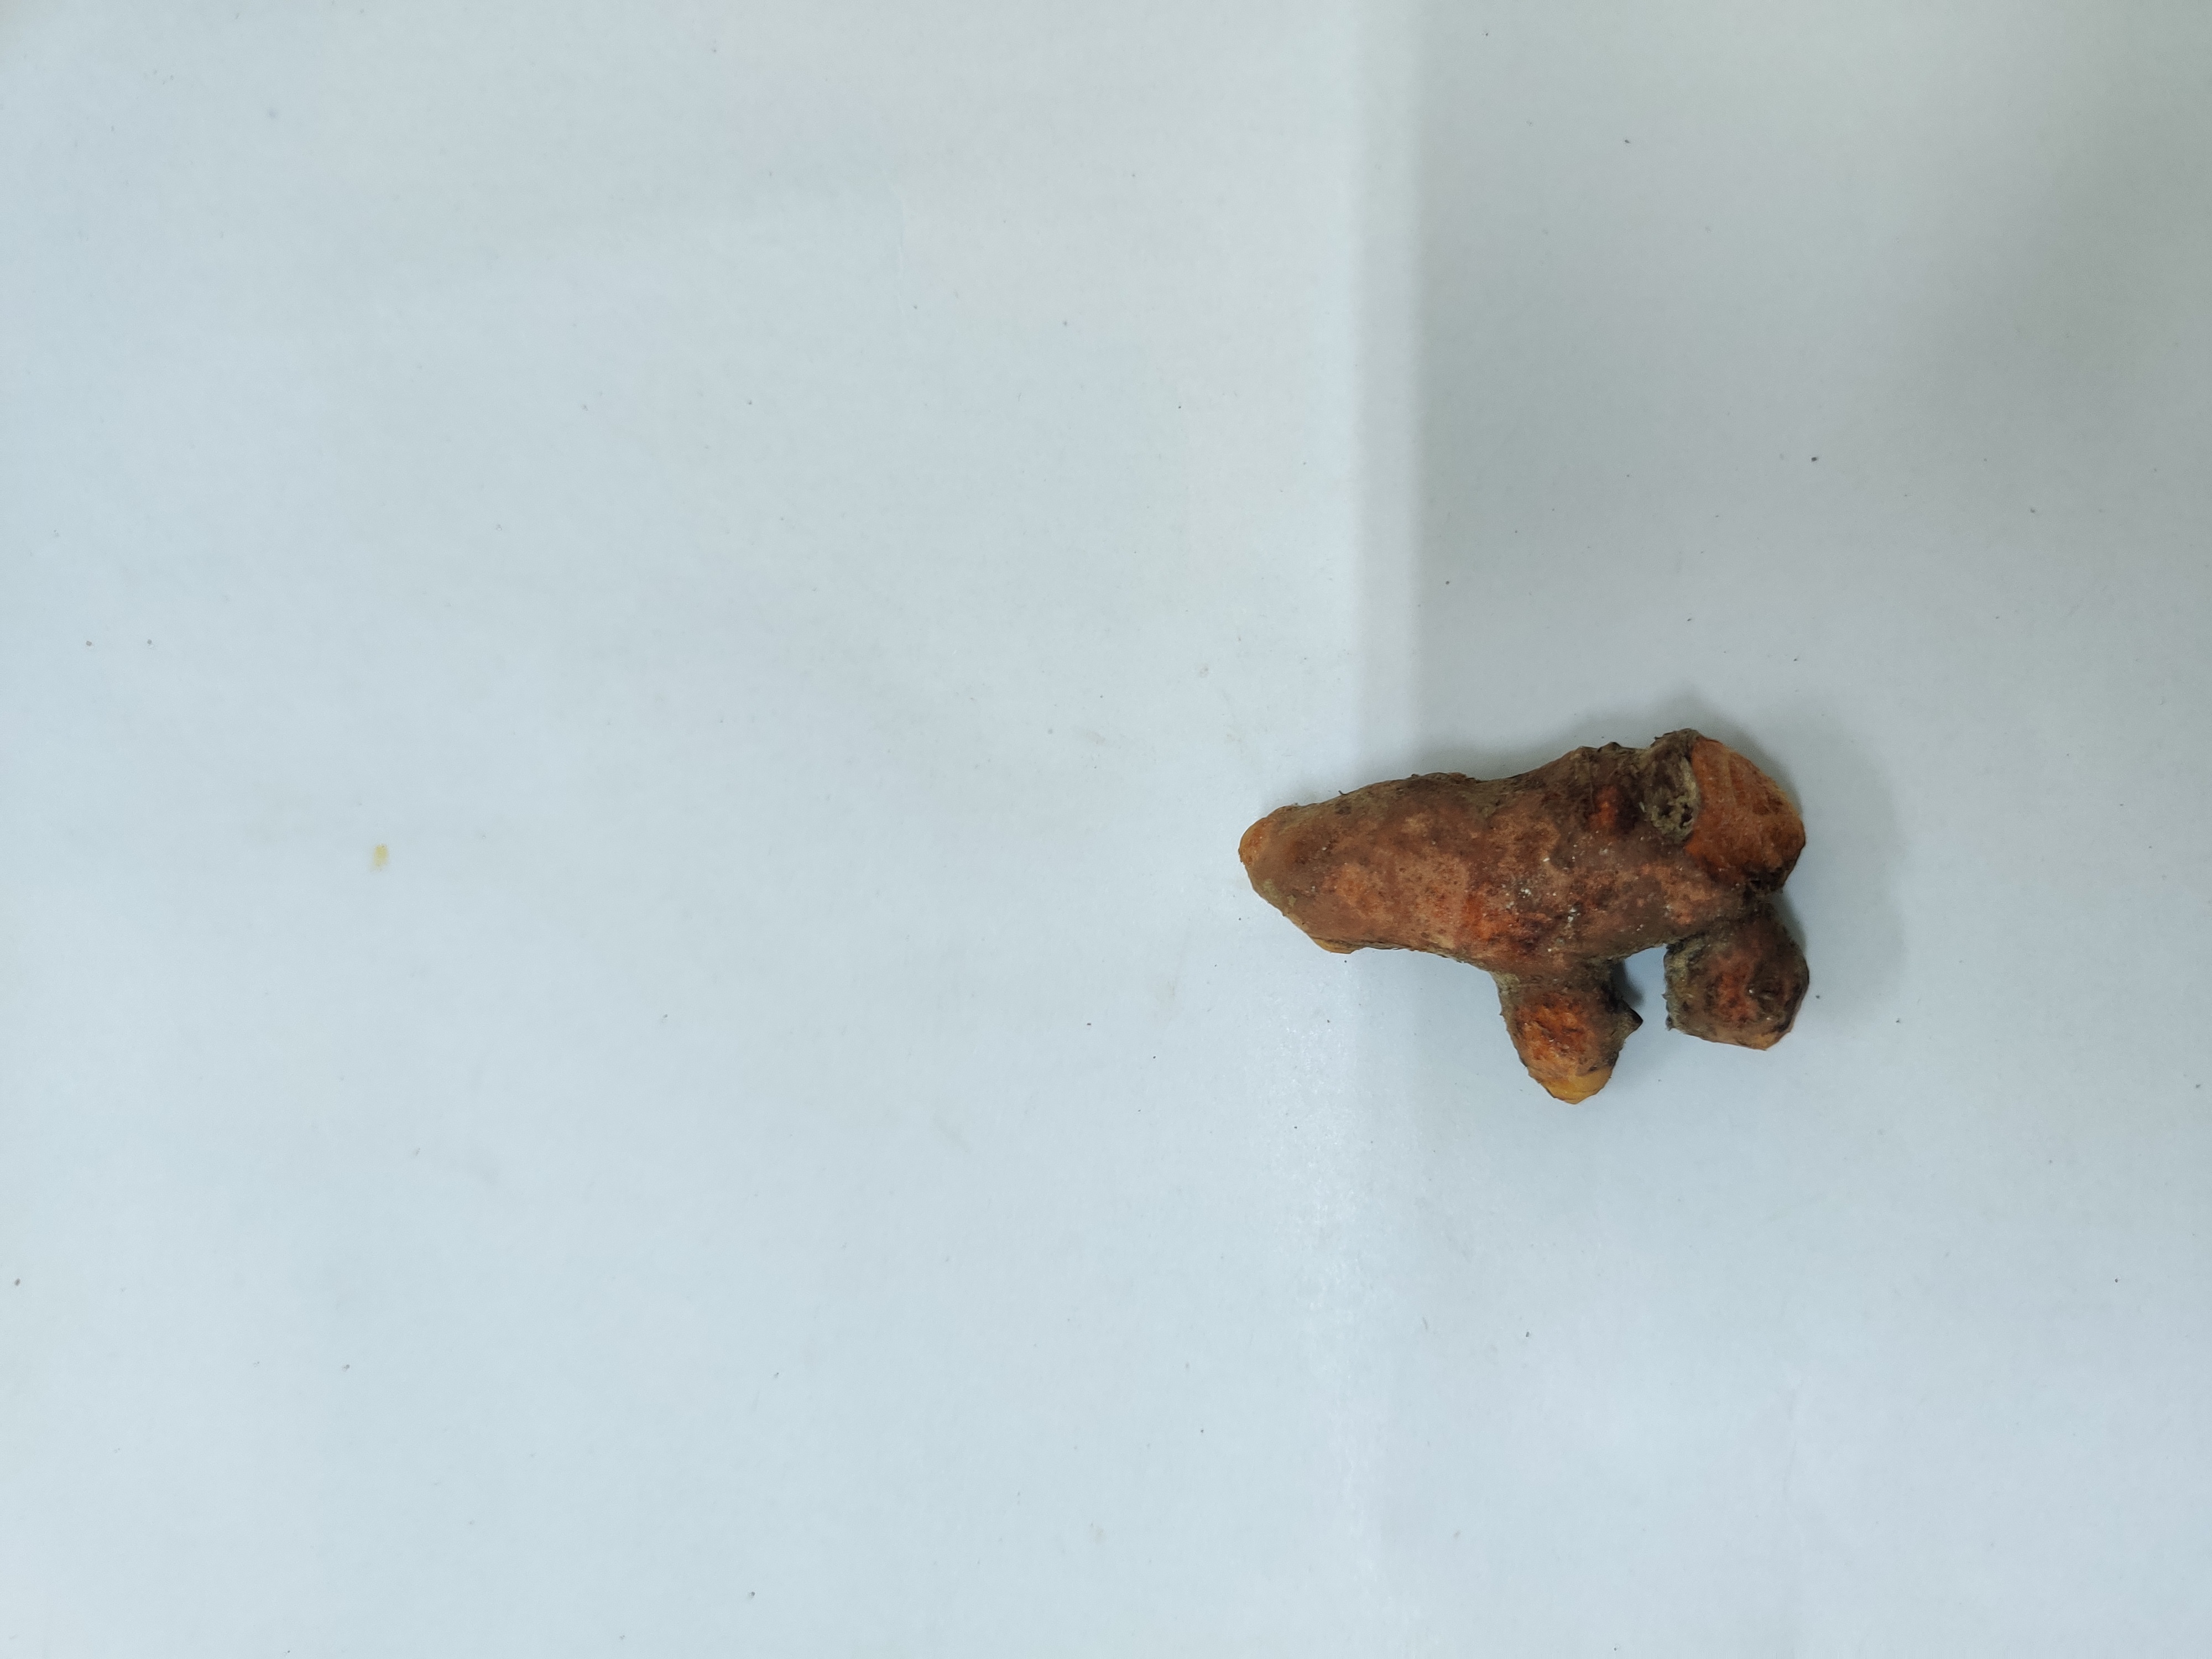
Crop: Turmeric
Condition: Damaged